Describe the emotion expressed in this image:  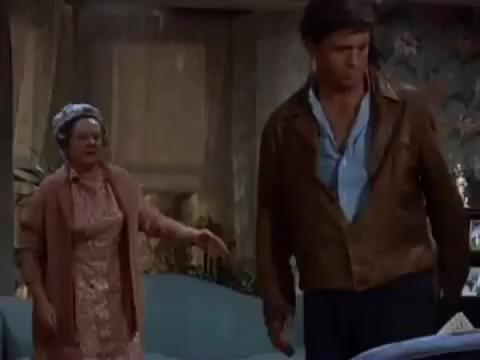
This person displays Pain, valence and arousal with low intensity.